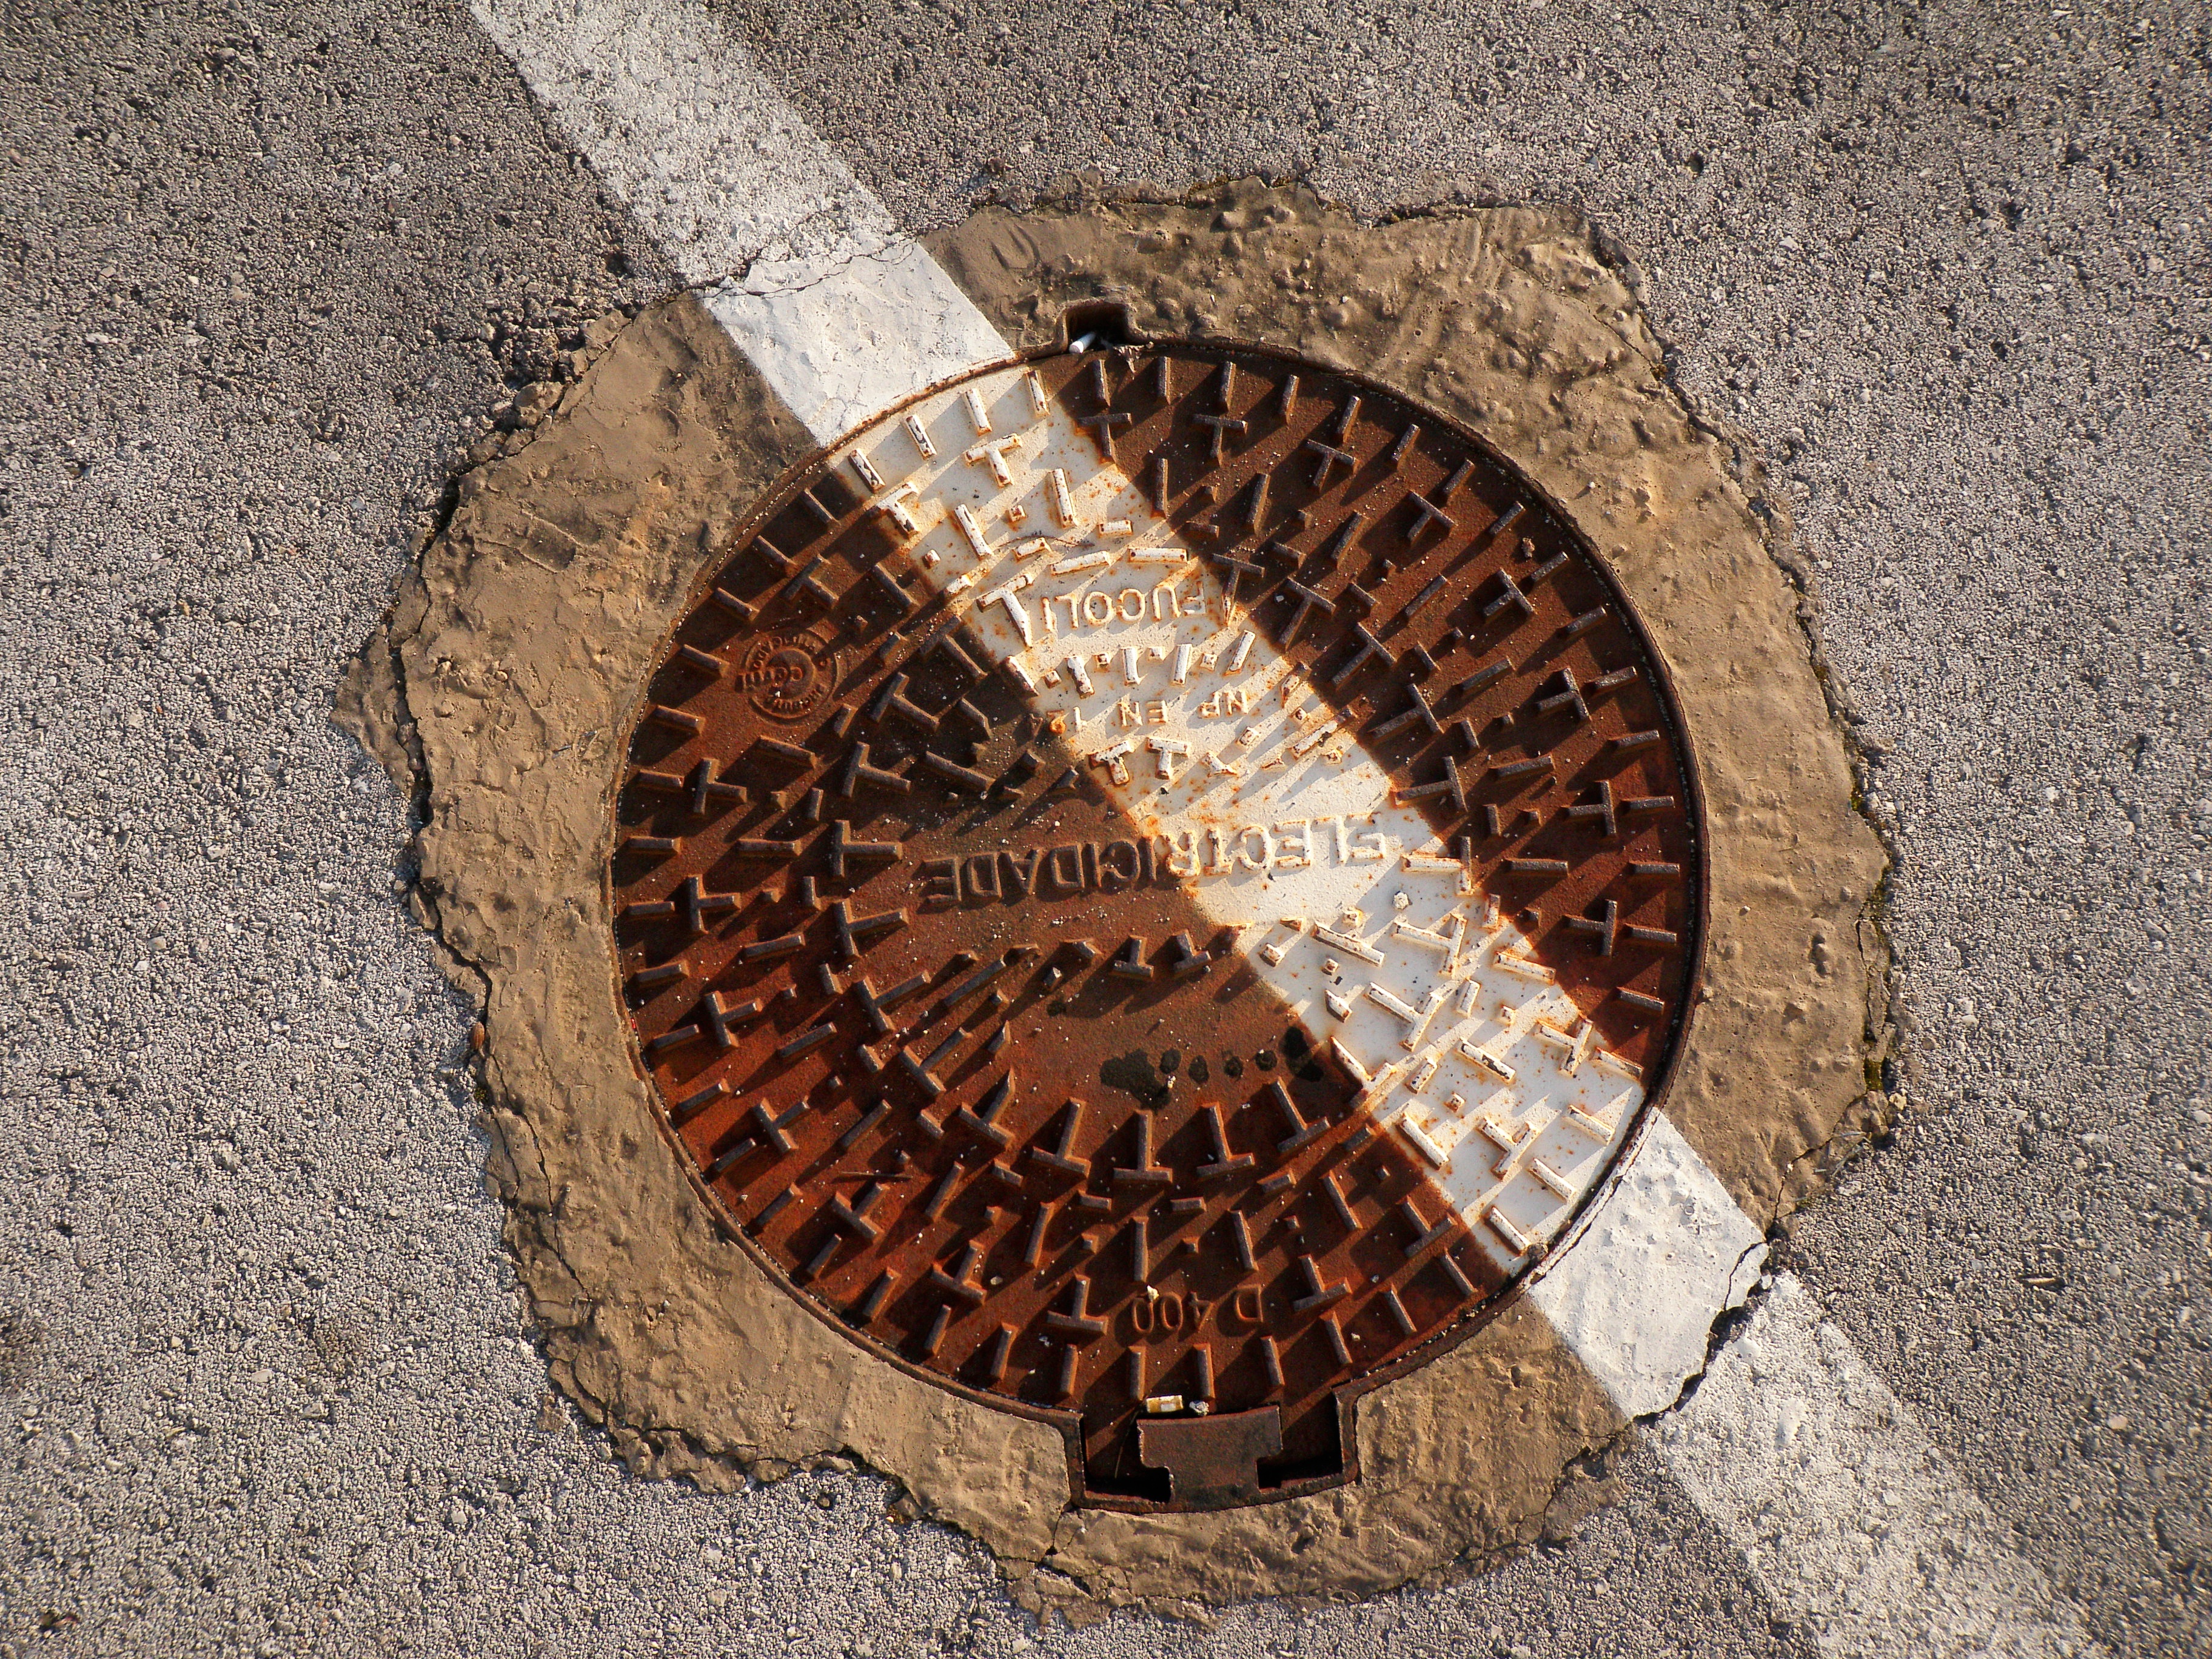
wood, floor, soil, brick, material, circle, manhole, carving, shape, flooring, road surface, manhole cover